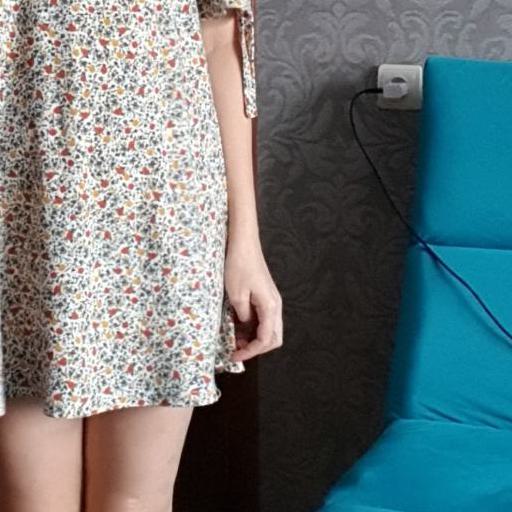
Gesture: no_gesture